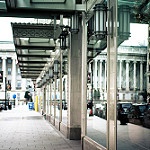
Scene: Outdoor